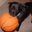
Label: dog